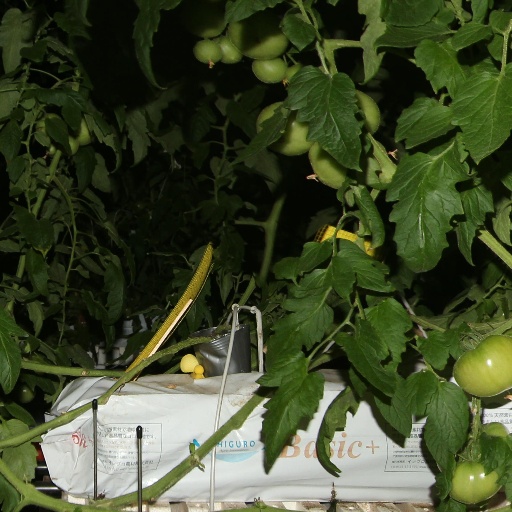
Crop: tomato